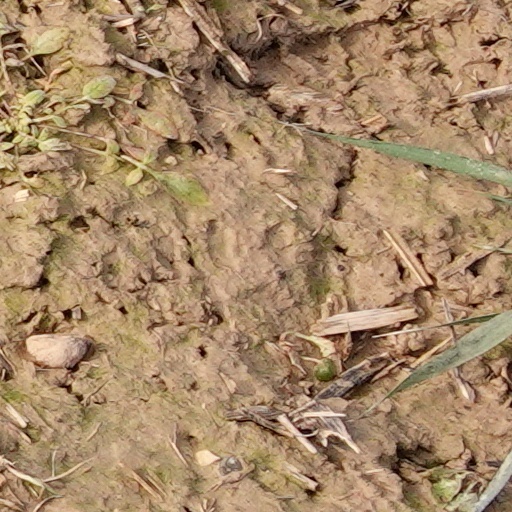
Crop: wheat